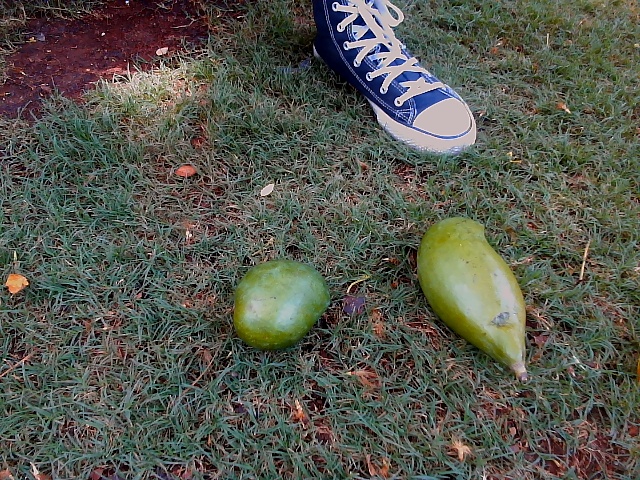
Label: Raw_Mango